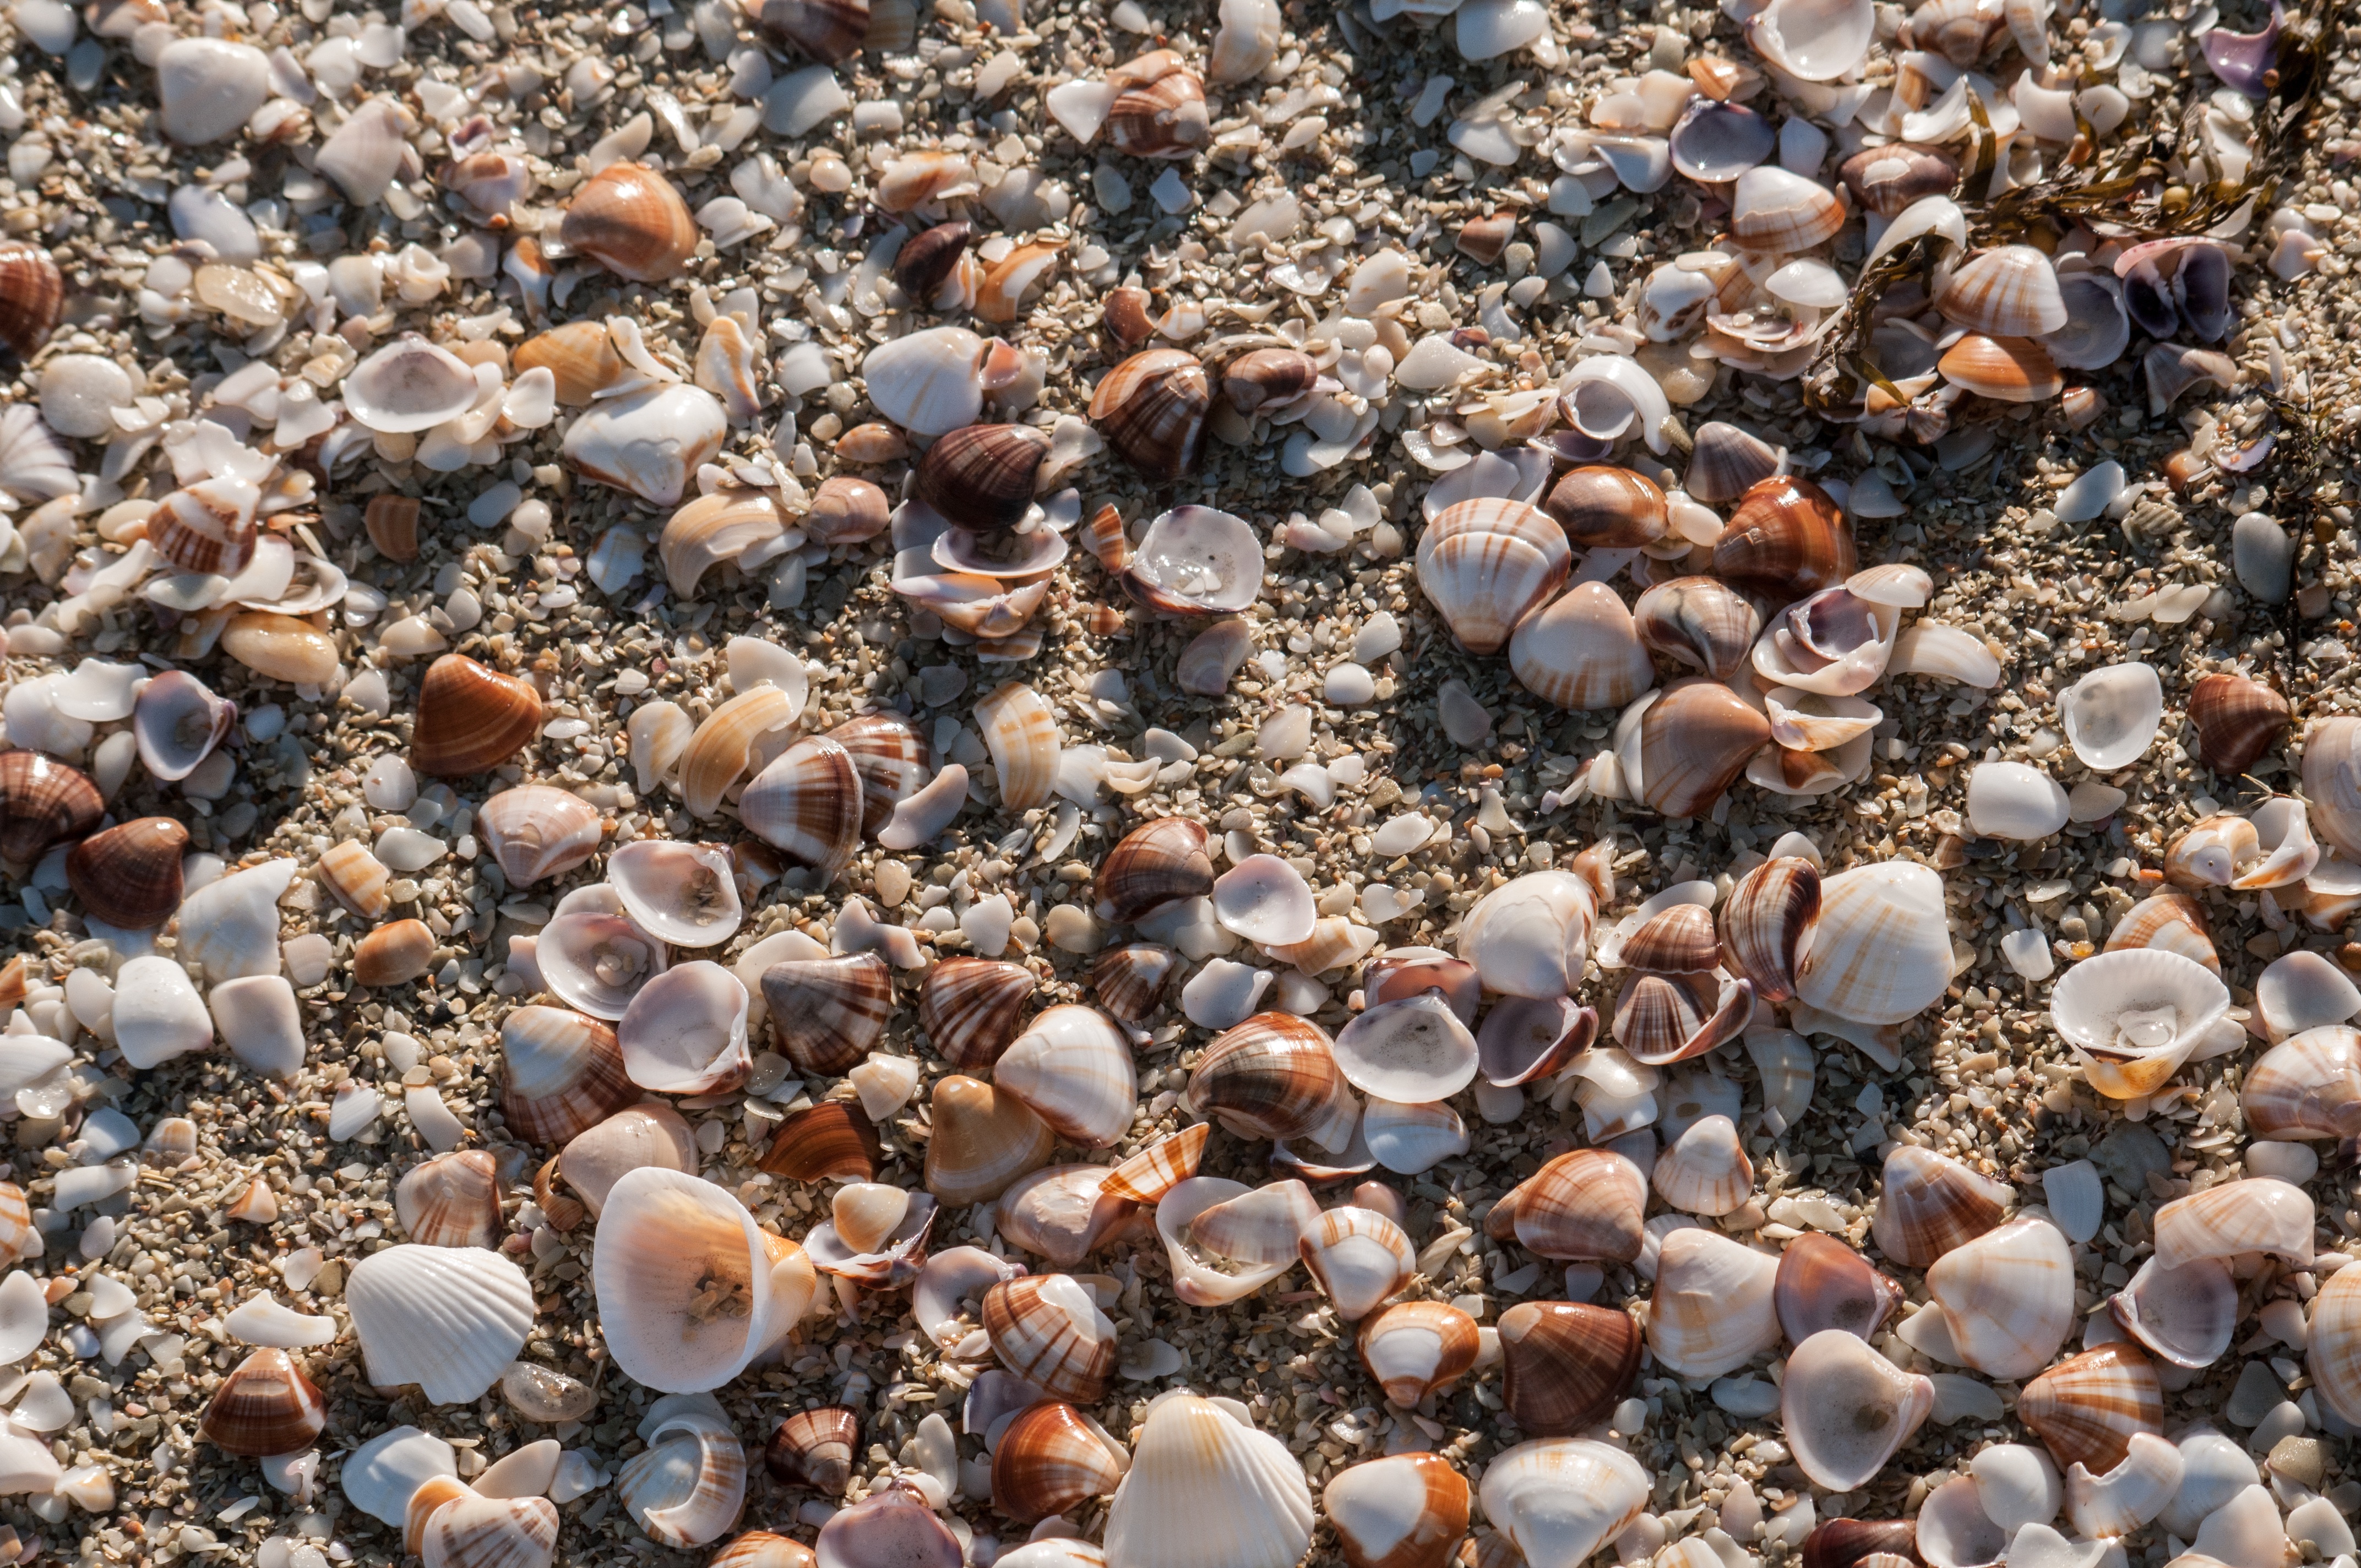
beach, sand, rock, shore, coastline, surf, tropical, pebble, fauna, material, invertebrate, seashell, seashells, shells, gravel, sea snail, sea mollusks